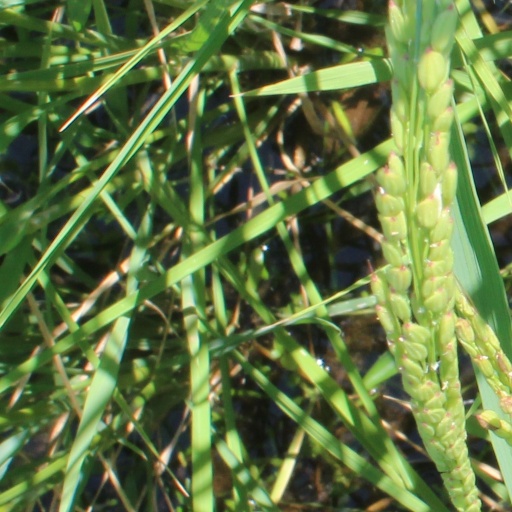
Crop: rice